Weeping Willow (Law & Order: Criminal Intent)

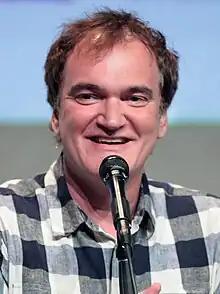
The vlog in which Holden's ear is cut off is described by one character as a rip-off of director Quentin Tarantino.

The WeepingWillow17 videos in the episode are featured on a website called "YouLenz", a reference to the popular video sharing website YouTube, where the original lonelygirl15 videos were posted. YouLenz also stands in for YouTube in the pilot episode of "Smash". Willow's friend tells police she found her apartment on Craigslist, a popular online classified advertising website. During the first WeepingWillow17 video shown in the episode's first scene, the song "Fearless" by The Bravery is played.